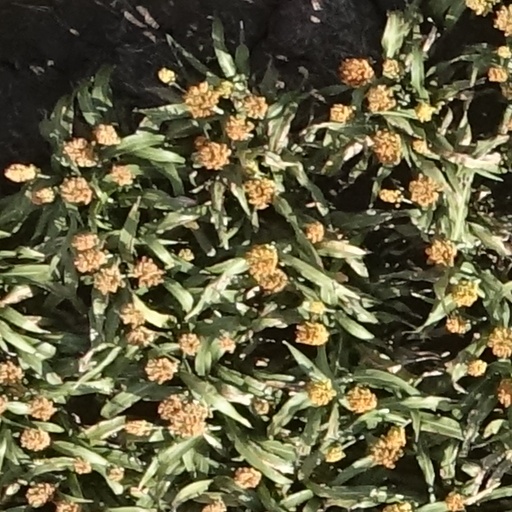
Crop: sorghum